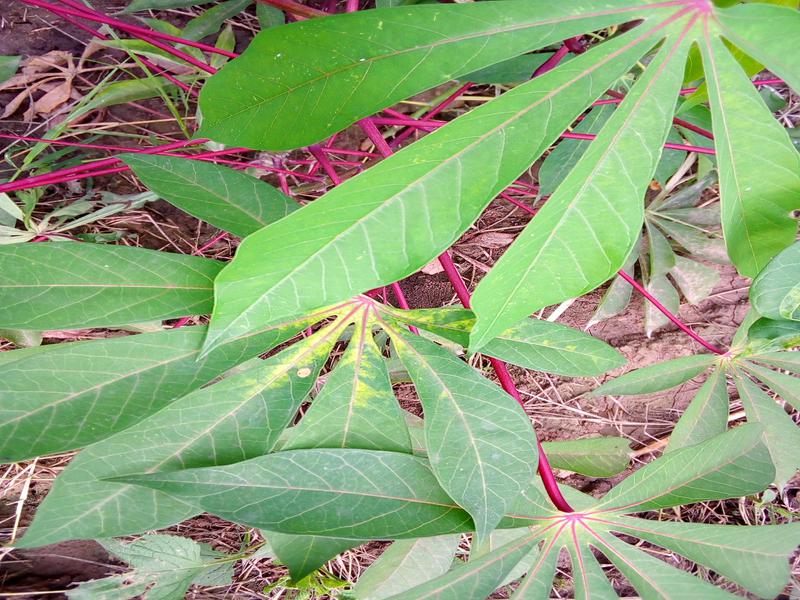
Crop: cassava
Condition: mosaic_disease